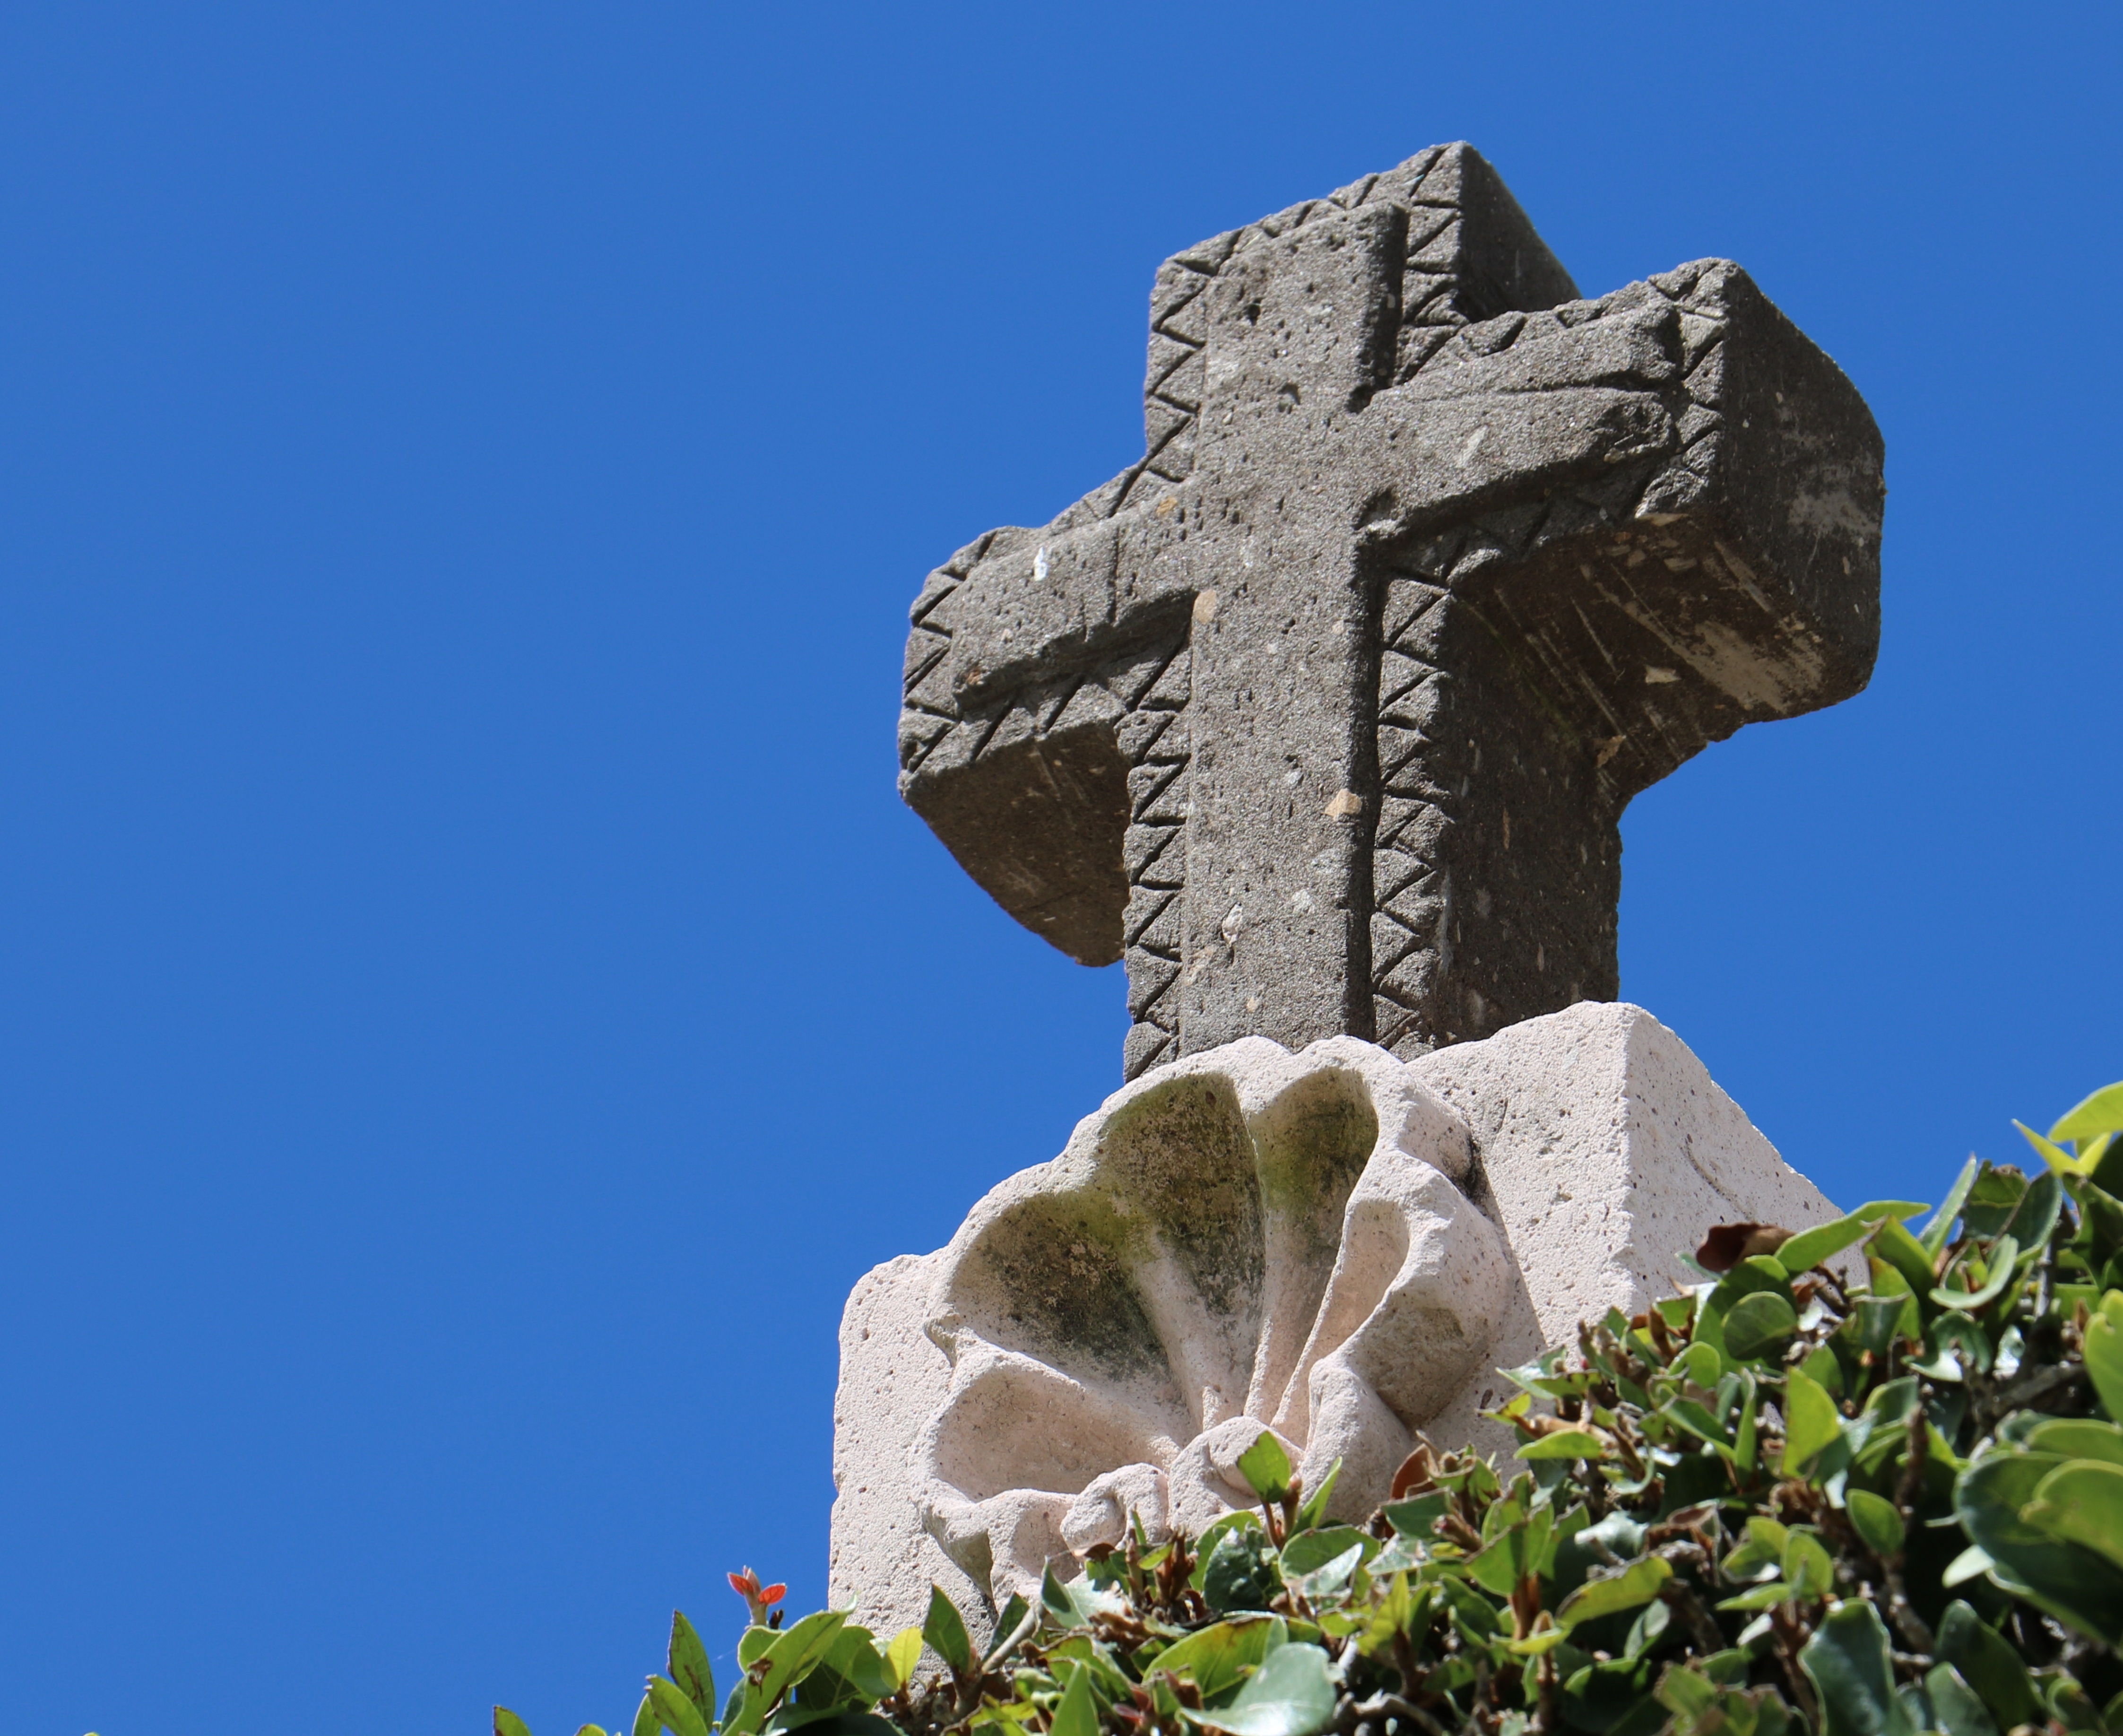
rock, architecture, stone, monument, statue, landmark, church, cross, christian, sculpture, art, monolith, canterra